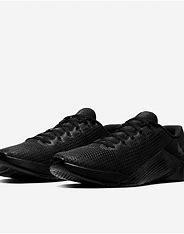
Brand: Nike
Model: Metcon 5